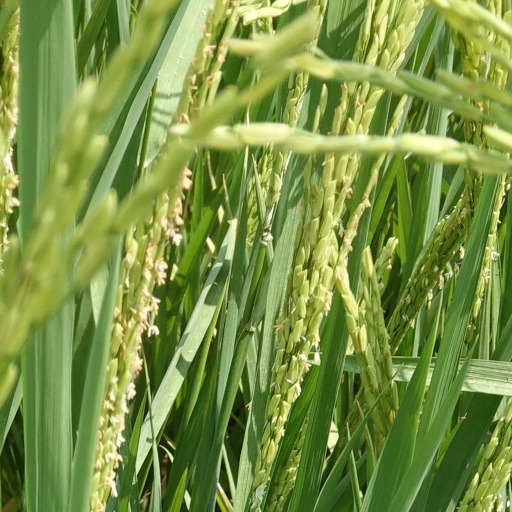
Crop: rice